Fairlop

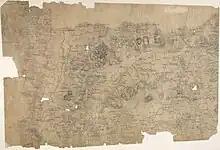
Map of Hainault Forest, and Fairlop Oak, around 1805

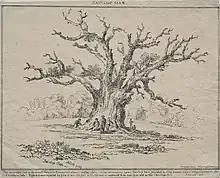
The Fairlop Oak, around 1812

The district took its name from a famous old oak tree, the Fairlop Oak, that stood in Hainault Forest; most of the forest was destroyed in the mid-nineteenth century. Similarly, the Romany name for the district Boro-rukenesky gav means 'Great Tree Town'.